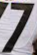
Number: 7